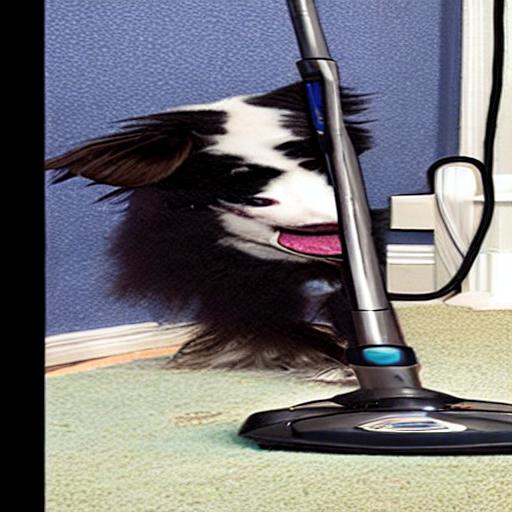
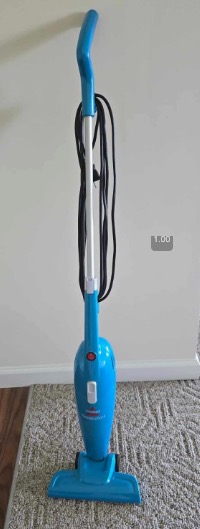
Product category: items_vacuum
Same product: no